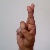
The image shows a hand gesture representing the letter 'R' in Indian Sign Language.